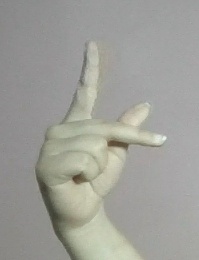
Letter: dha